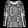
Label: Shirt